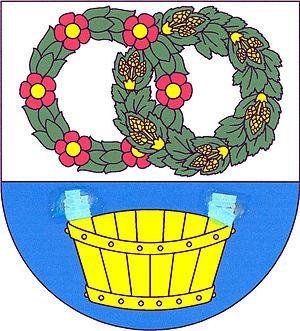
Chotiněves est une commune du district de Litoměřice, dans la région d'Ústí nad Labem, en Tchéquie. Sa population s'élevait à 203 habitants en 2018.